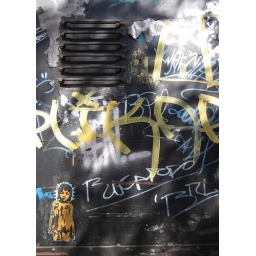
Small paste-up of a girl on a wall in Santiago de Chile.